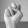
ASL letter: N